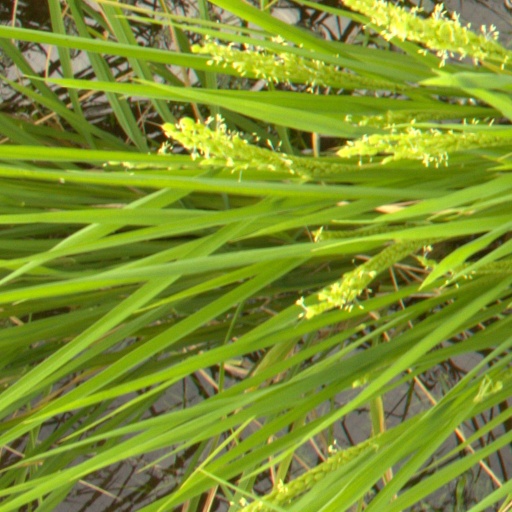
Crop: rice